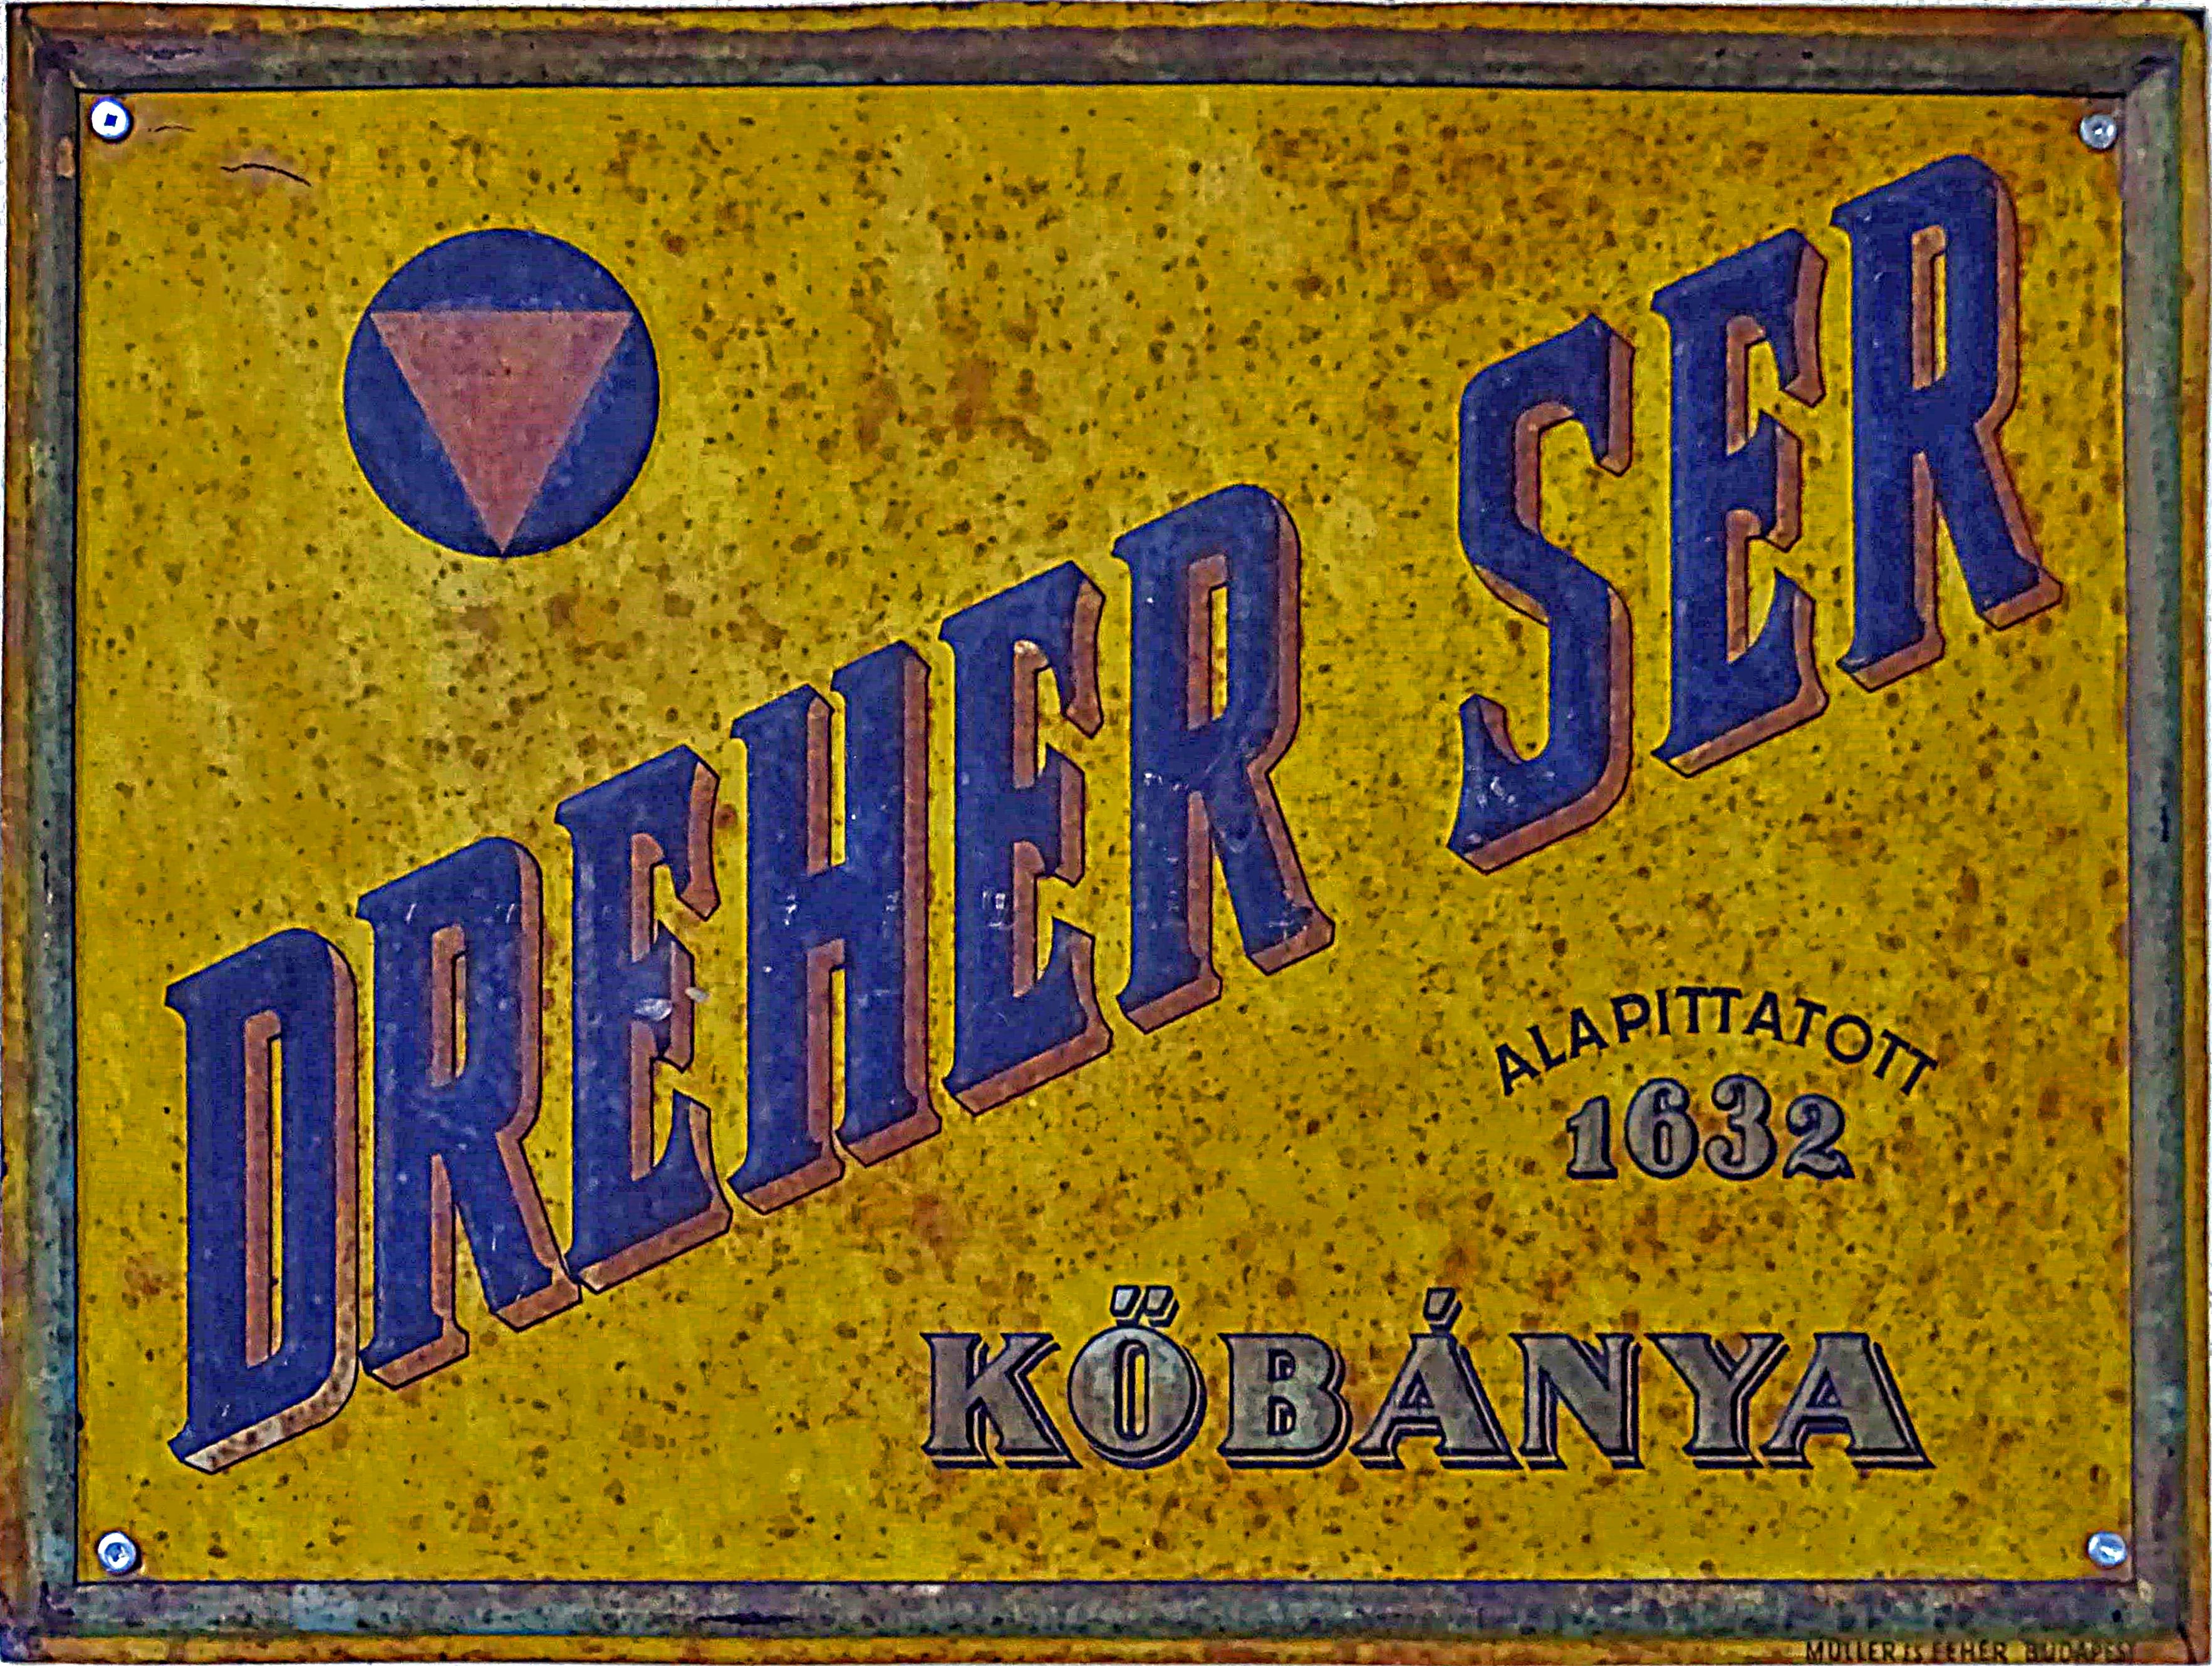
Vintage sign
This is a vintage metal sign for DREHER SER , featuring bold blue text on a yellow background.
The image is a close-up, straight-on shot The camera is positioned directly in front of the sign of DREHER SER , the text and details are clearly visible
Labels: Logo, Emblem, Symbol, Text, Sign, License Plate, Transportation, Vehicle, Machine, Spoke, Advertisement, Plaque, Number
Camera: SONY DSC-HX60V
Aperture: F4.5
Exposure: 1/250 sec
ISO: 500
Focal length: 8.0 mm